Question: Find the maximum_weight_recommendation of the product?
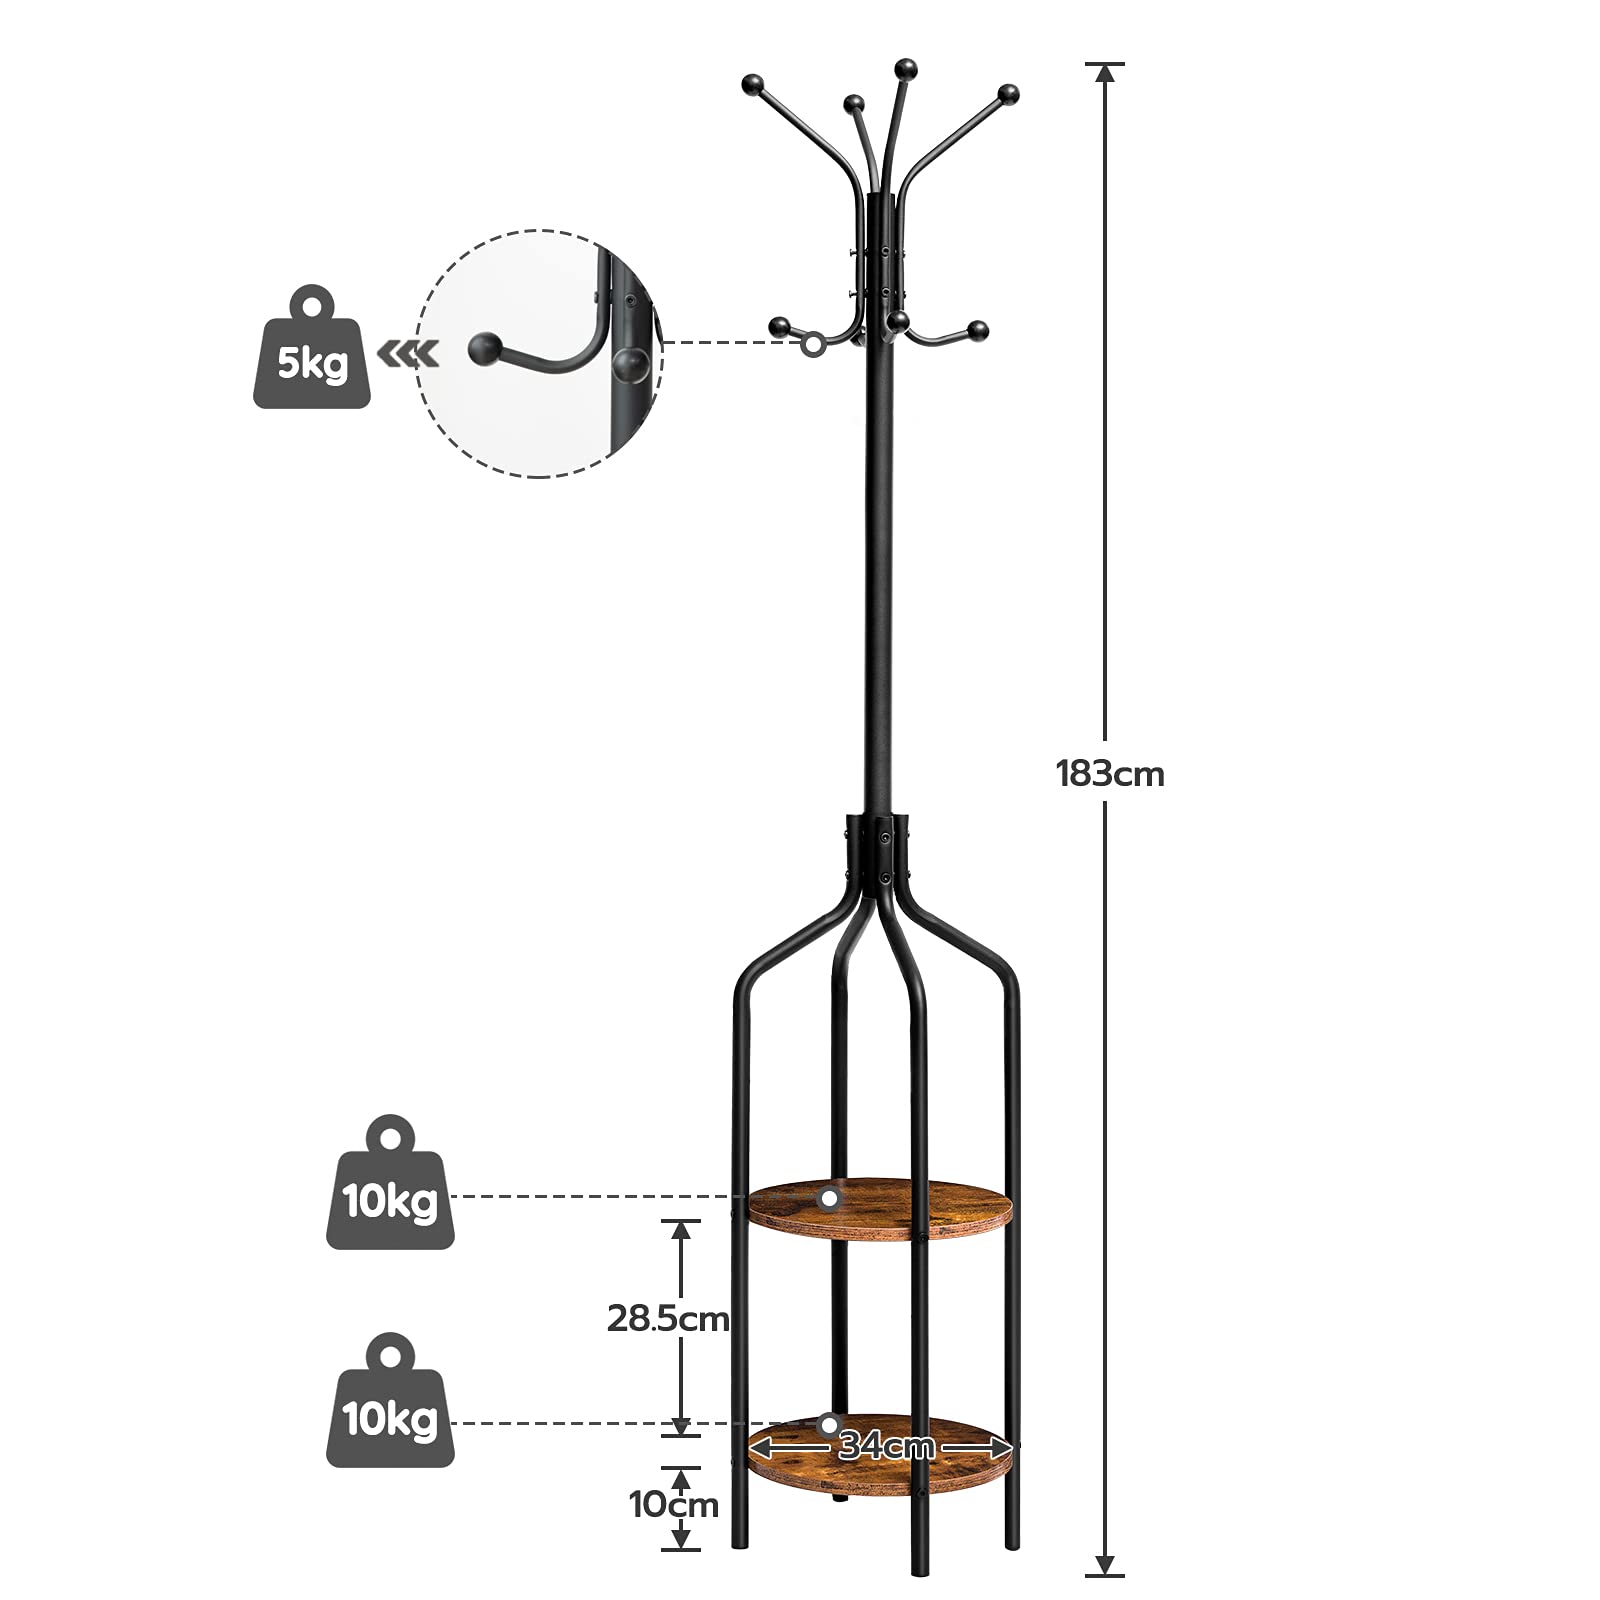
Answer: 5 kilogram